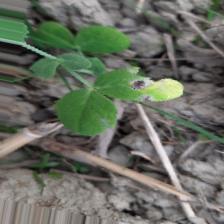
Label: Ascochyta blight